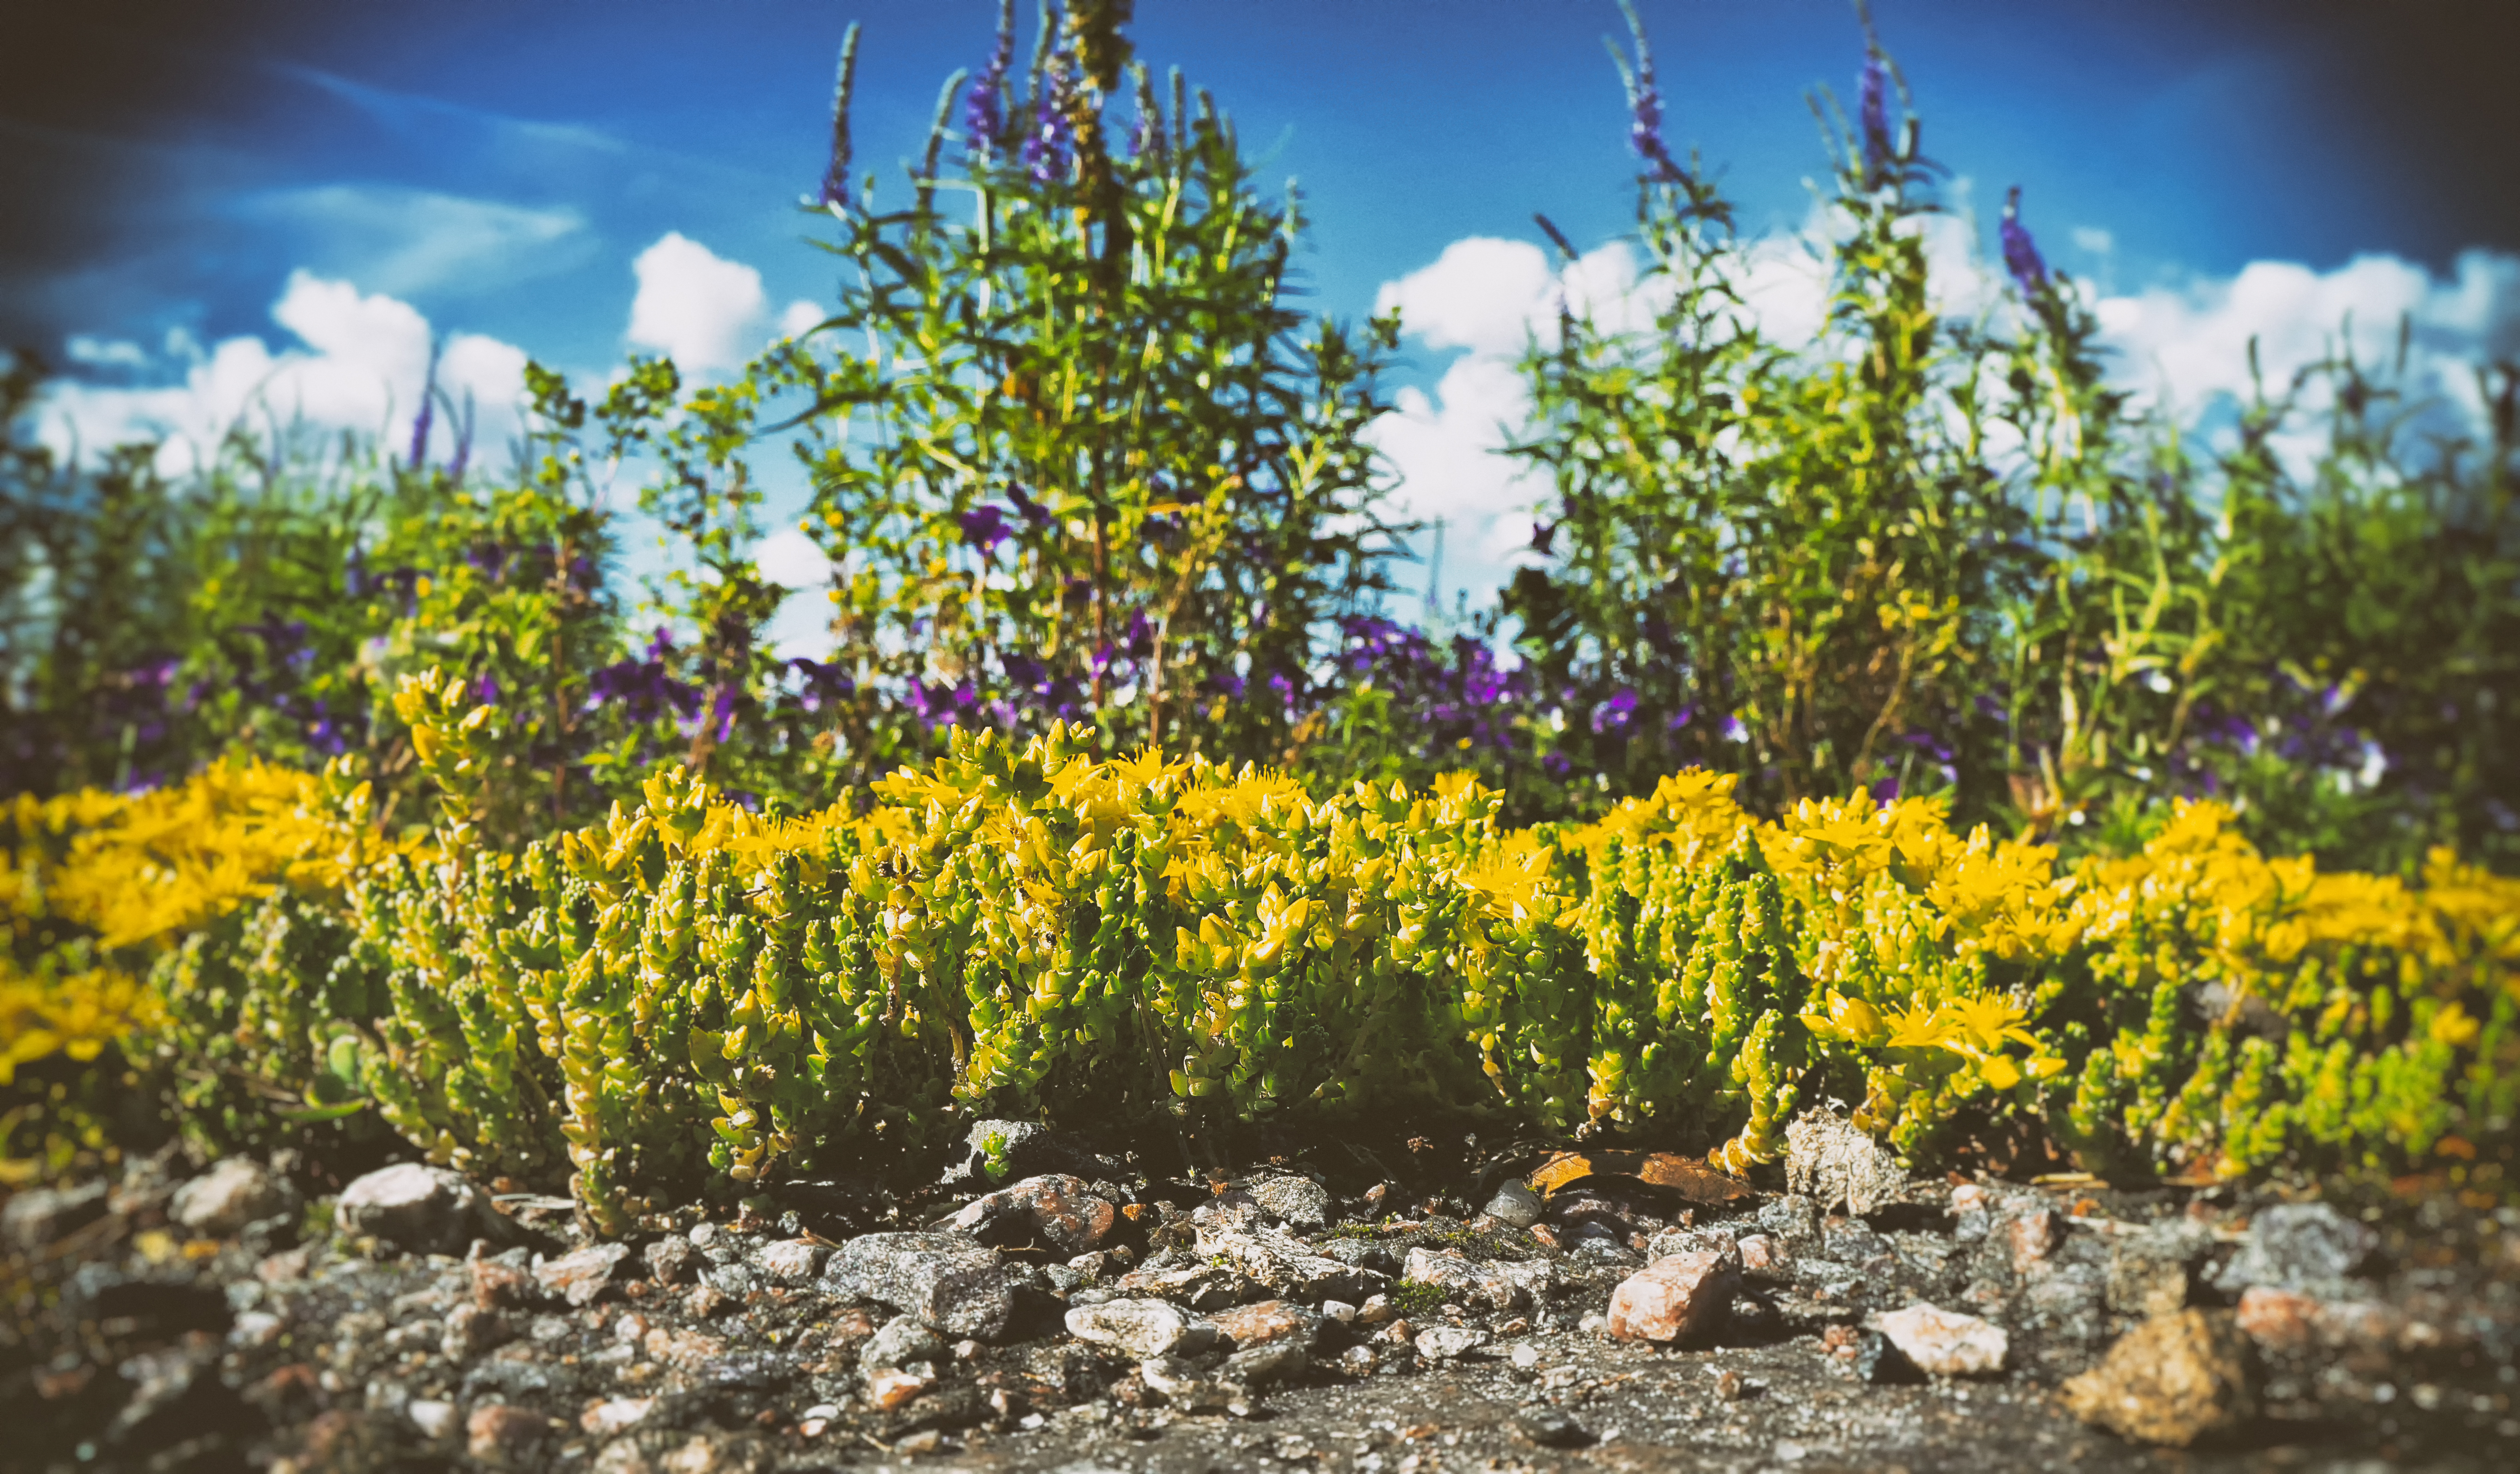
nature, cloud, plant, sky, sunlight, leaf, flower, stone, autumn, island, botany, garden, flora, wildflower, finland, helsinki, pihlajasaari, flowering plant, land plant